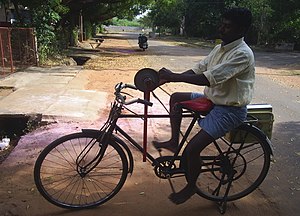
Skærsliber
Skærsliber med cykel (i Indien)
En skærsliber var en vandringsmand, som levede af at slibe knive og sakse for folk.